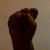
The image shows a hand gesture representing the letter 'S' in Indian Sign Language.